Qutb al-Din al-Shirazi

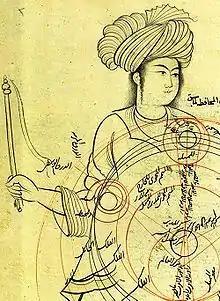
Epicyclic planetary model in a medieval manuscript by Qutb al-Din al-Shirazi.

Qotb al-Din Mahmoud b. Zia al-Din Mas'ud b. Mosleh Shirazi (1236–1311) was a 13th-century Persian polymath and poet who made contributions to astronomy, mathematics, medicine, physics, music theory, philosophy and Sufism.